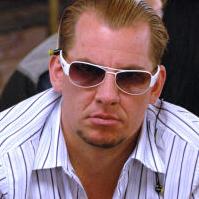
Age: 31